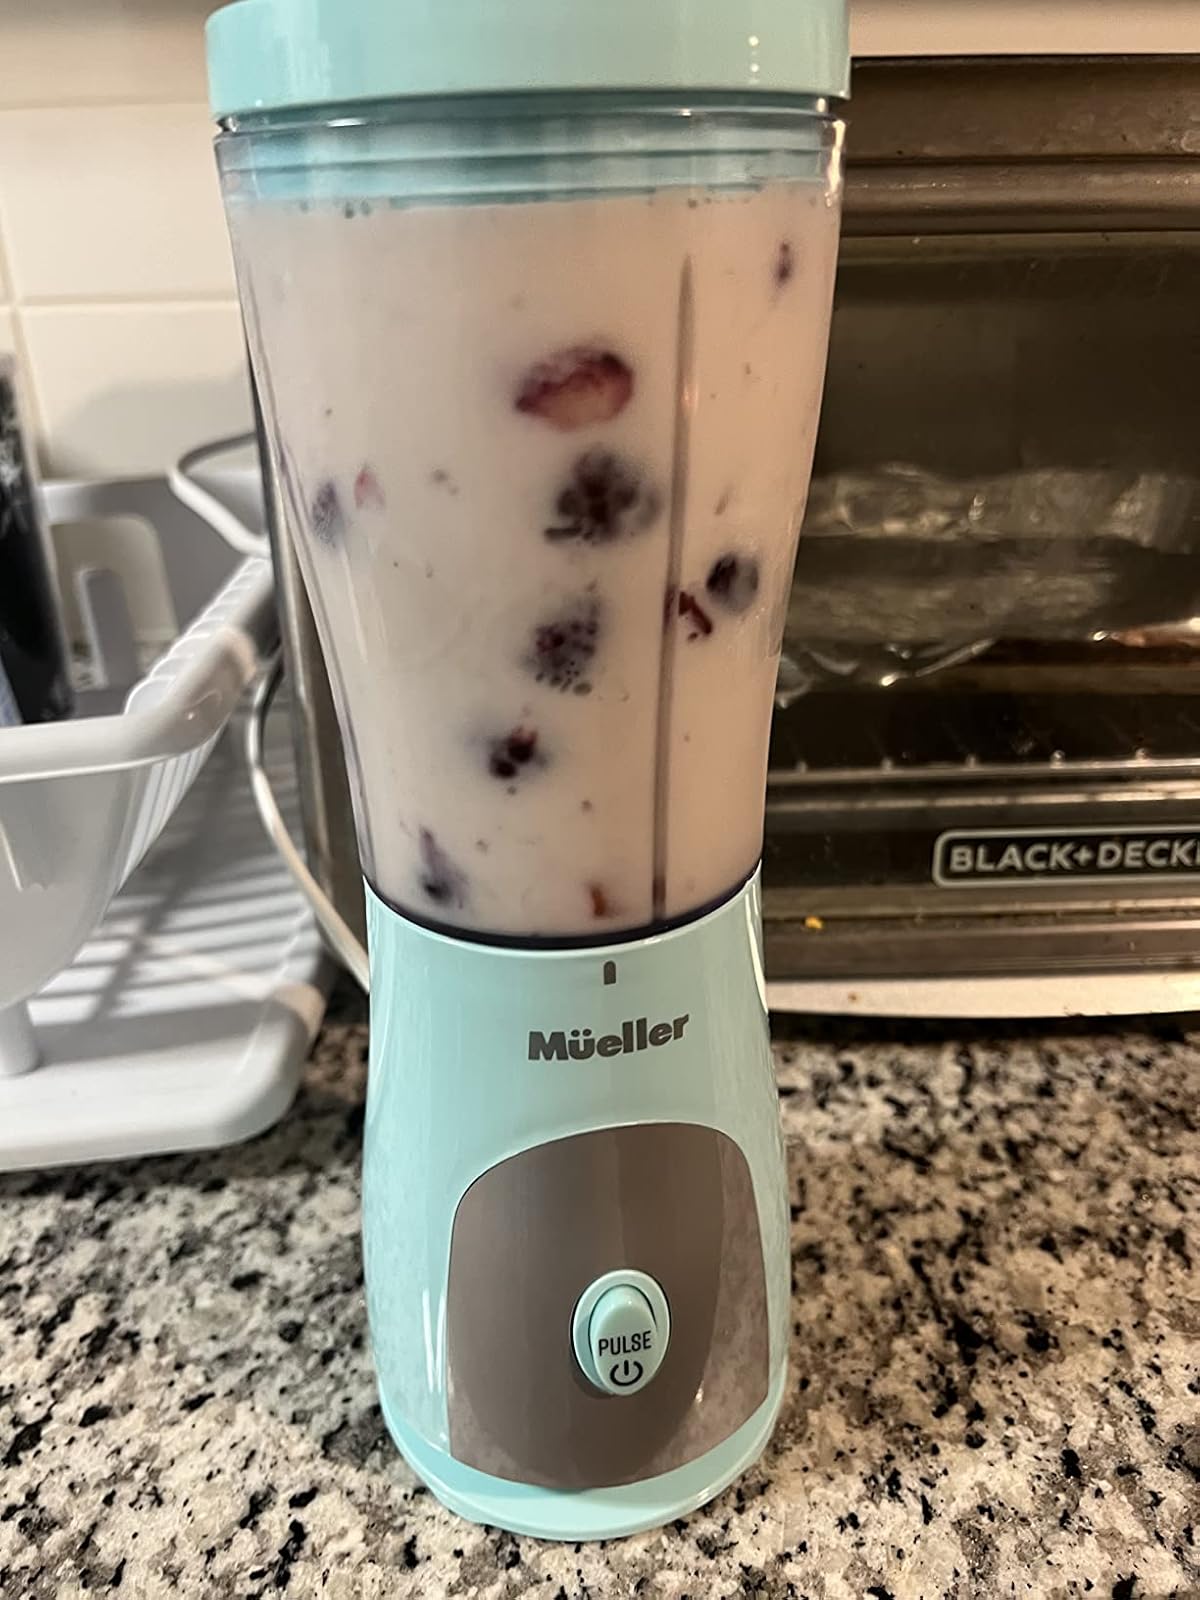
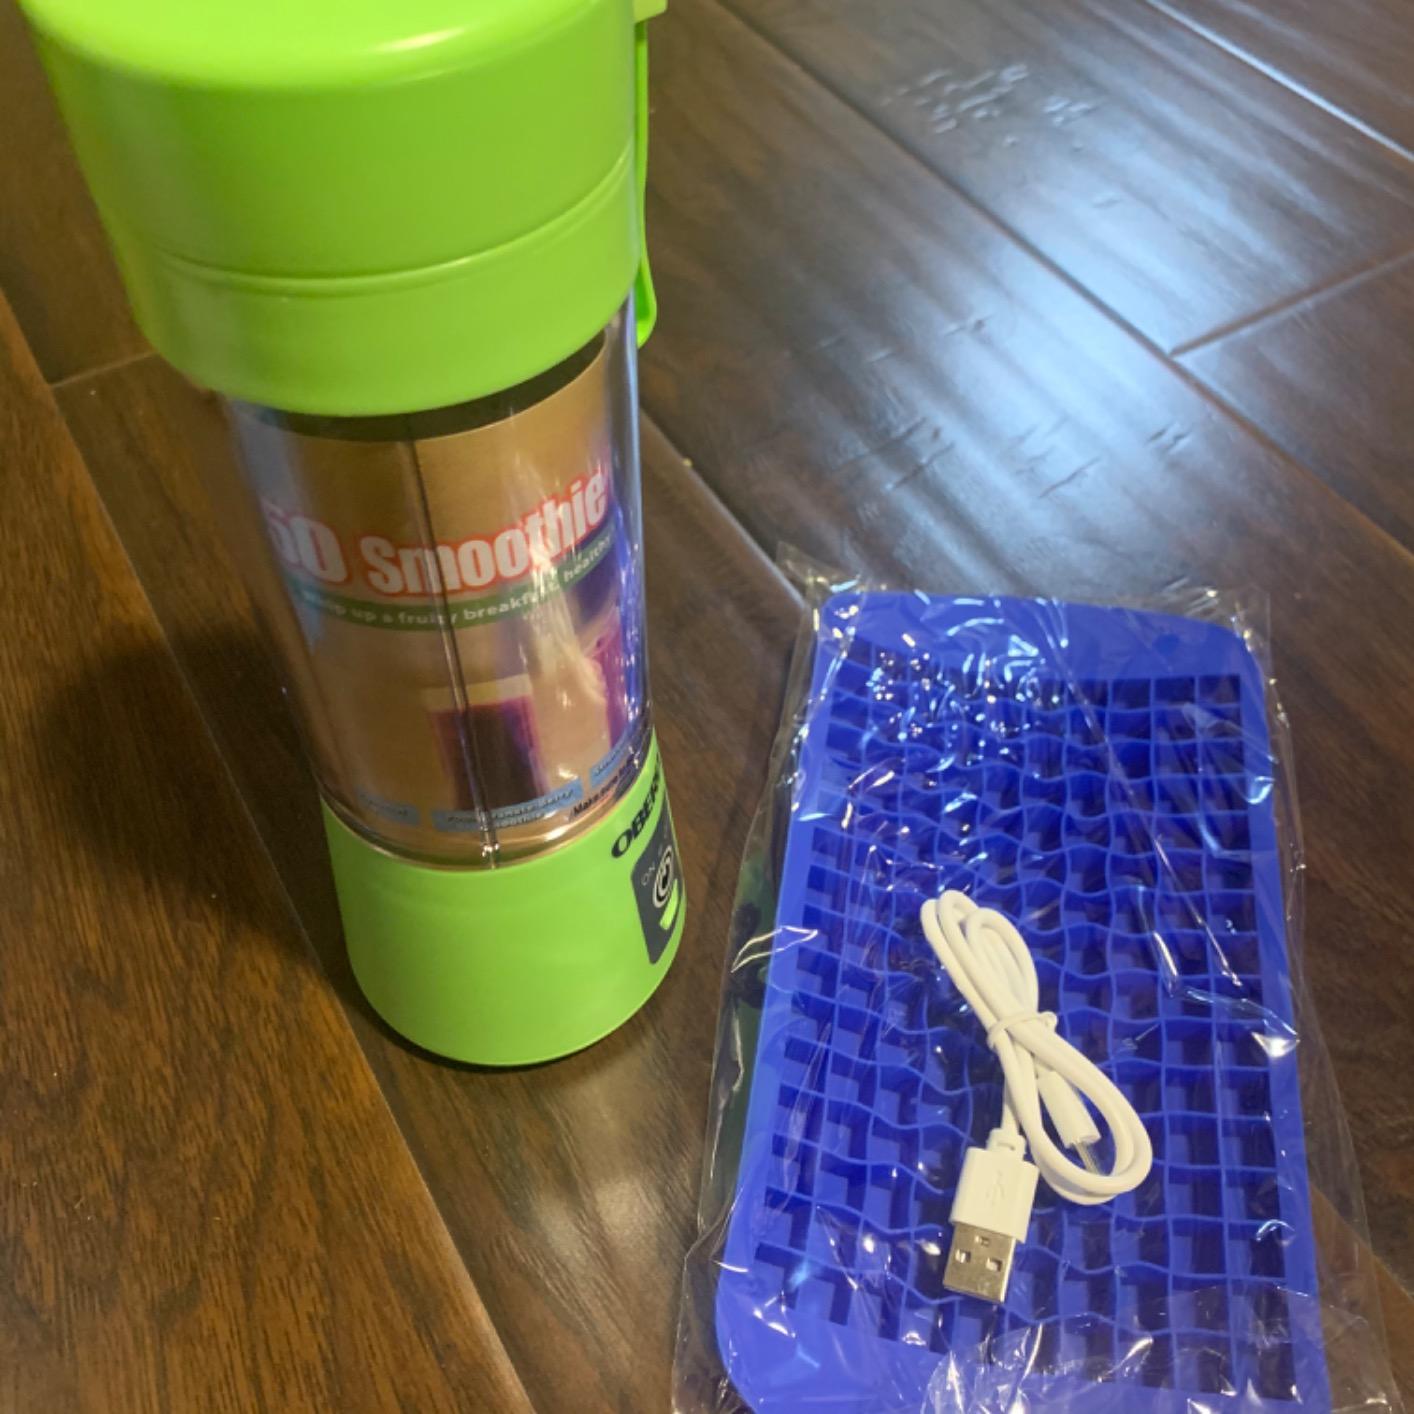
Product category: items_blender
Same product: no